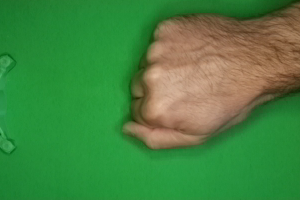
Label: rock